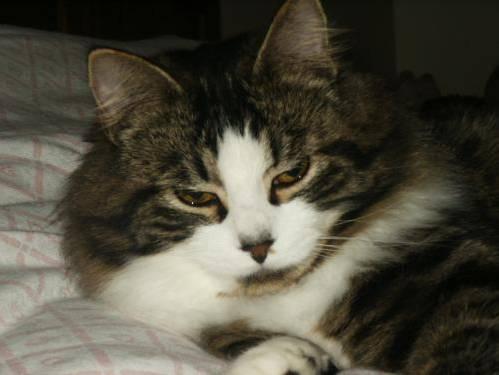
cat